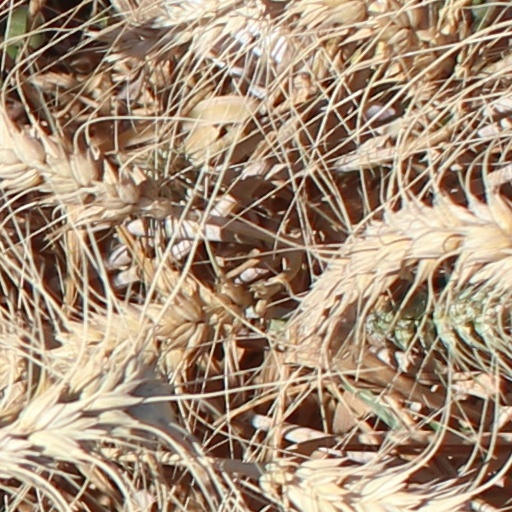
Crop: wheat